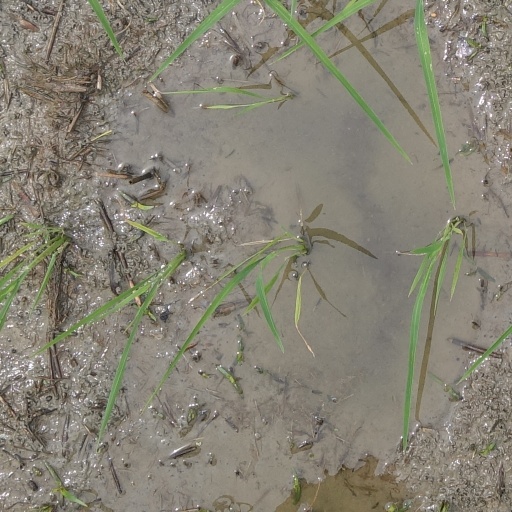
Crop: rice